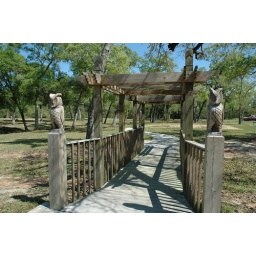
An interesting wooden walkway bridge at Walter Hall Park in League City, TX.